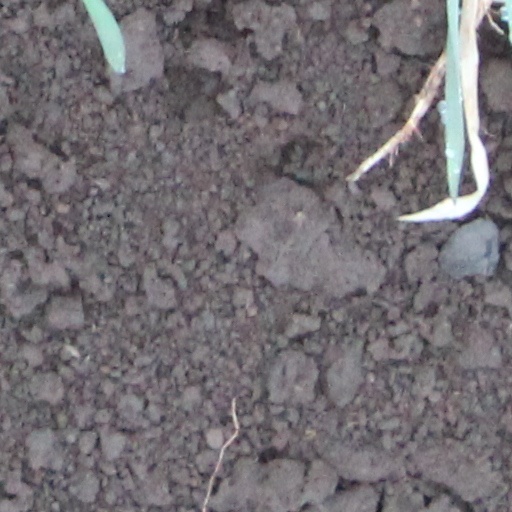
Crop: wheat